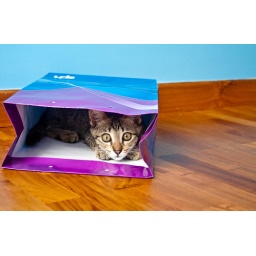
Don't start with the cat in the bag joke. Seriously.